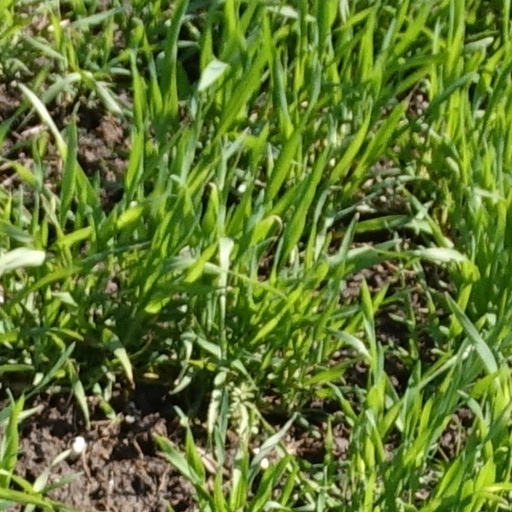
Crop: wheat